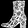
Label: Ankle boot